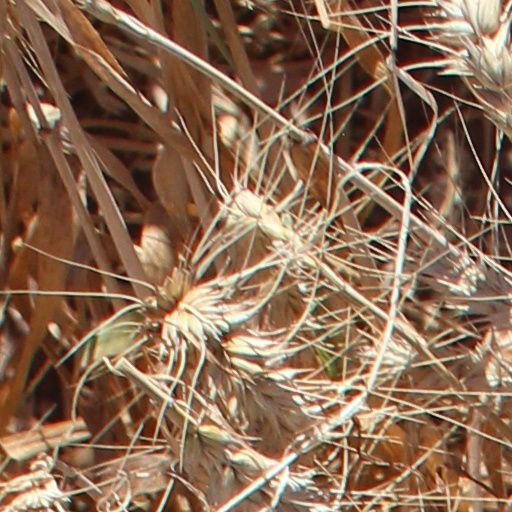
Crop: wheat